Viddal Riley

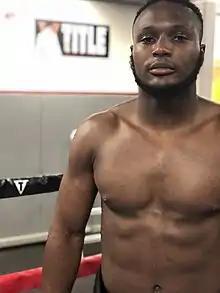
Riley in 2018

Viddal Ethan Danso Riley (born 7 July 1997) is an English professional boxer, rapper and internet personality. At regional level, he has held the British cruiserweight title since April 2025. As an amateur, he won a silver medal at the 2013 European Junior Championships.